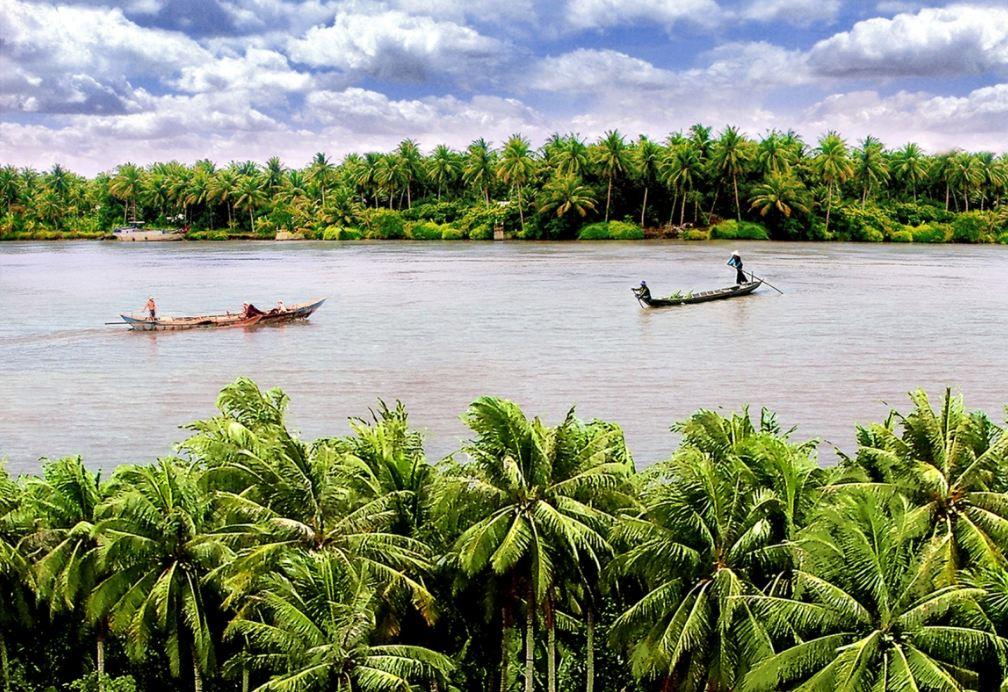
có hai chiếc thuyền xuất hiện trên mặt nước